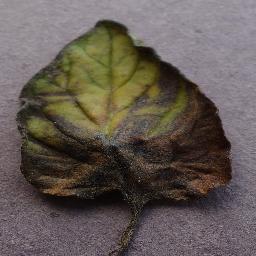
Label: Tomato___Late_blight